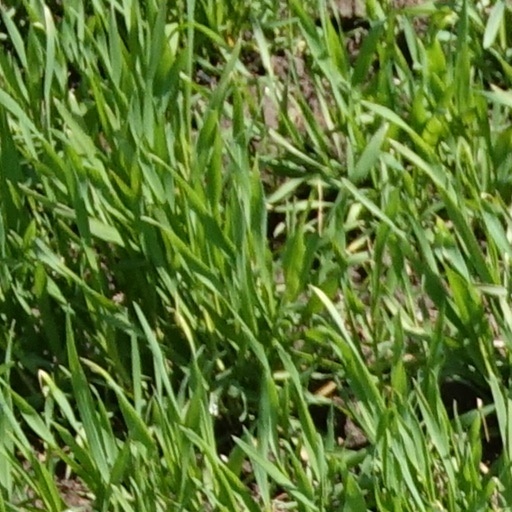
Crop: wheat